Nuragic sanctuary of Santa Vittoria

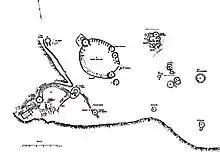
original plan of the Santa Vittoria site - Taramelli 1931

The Nuragic sanctuary of Santa Vittoria is an archaeological site located in the municipality of Serri, Sardinia – Italy. The name refers to the Romanesque style church built over a place of Roman worship which rises at the westernmost tip of the site.